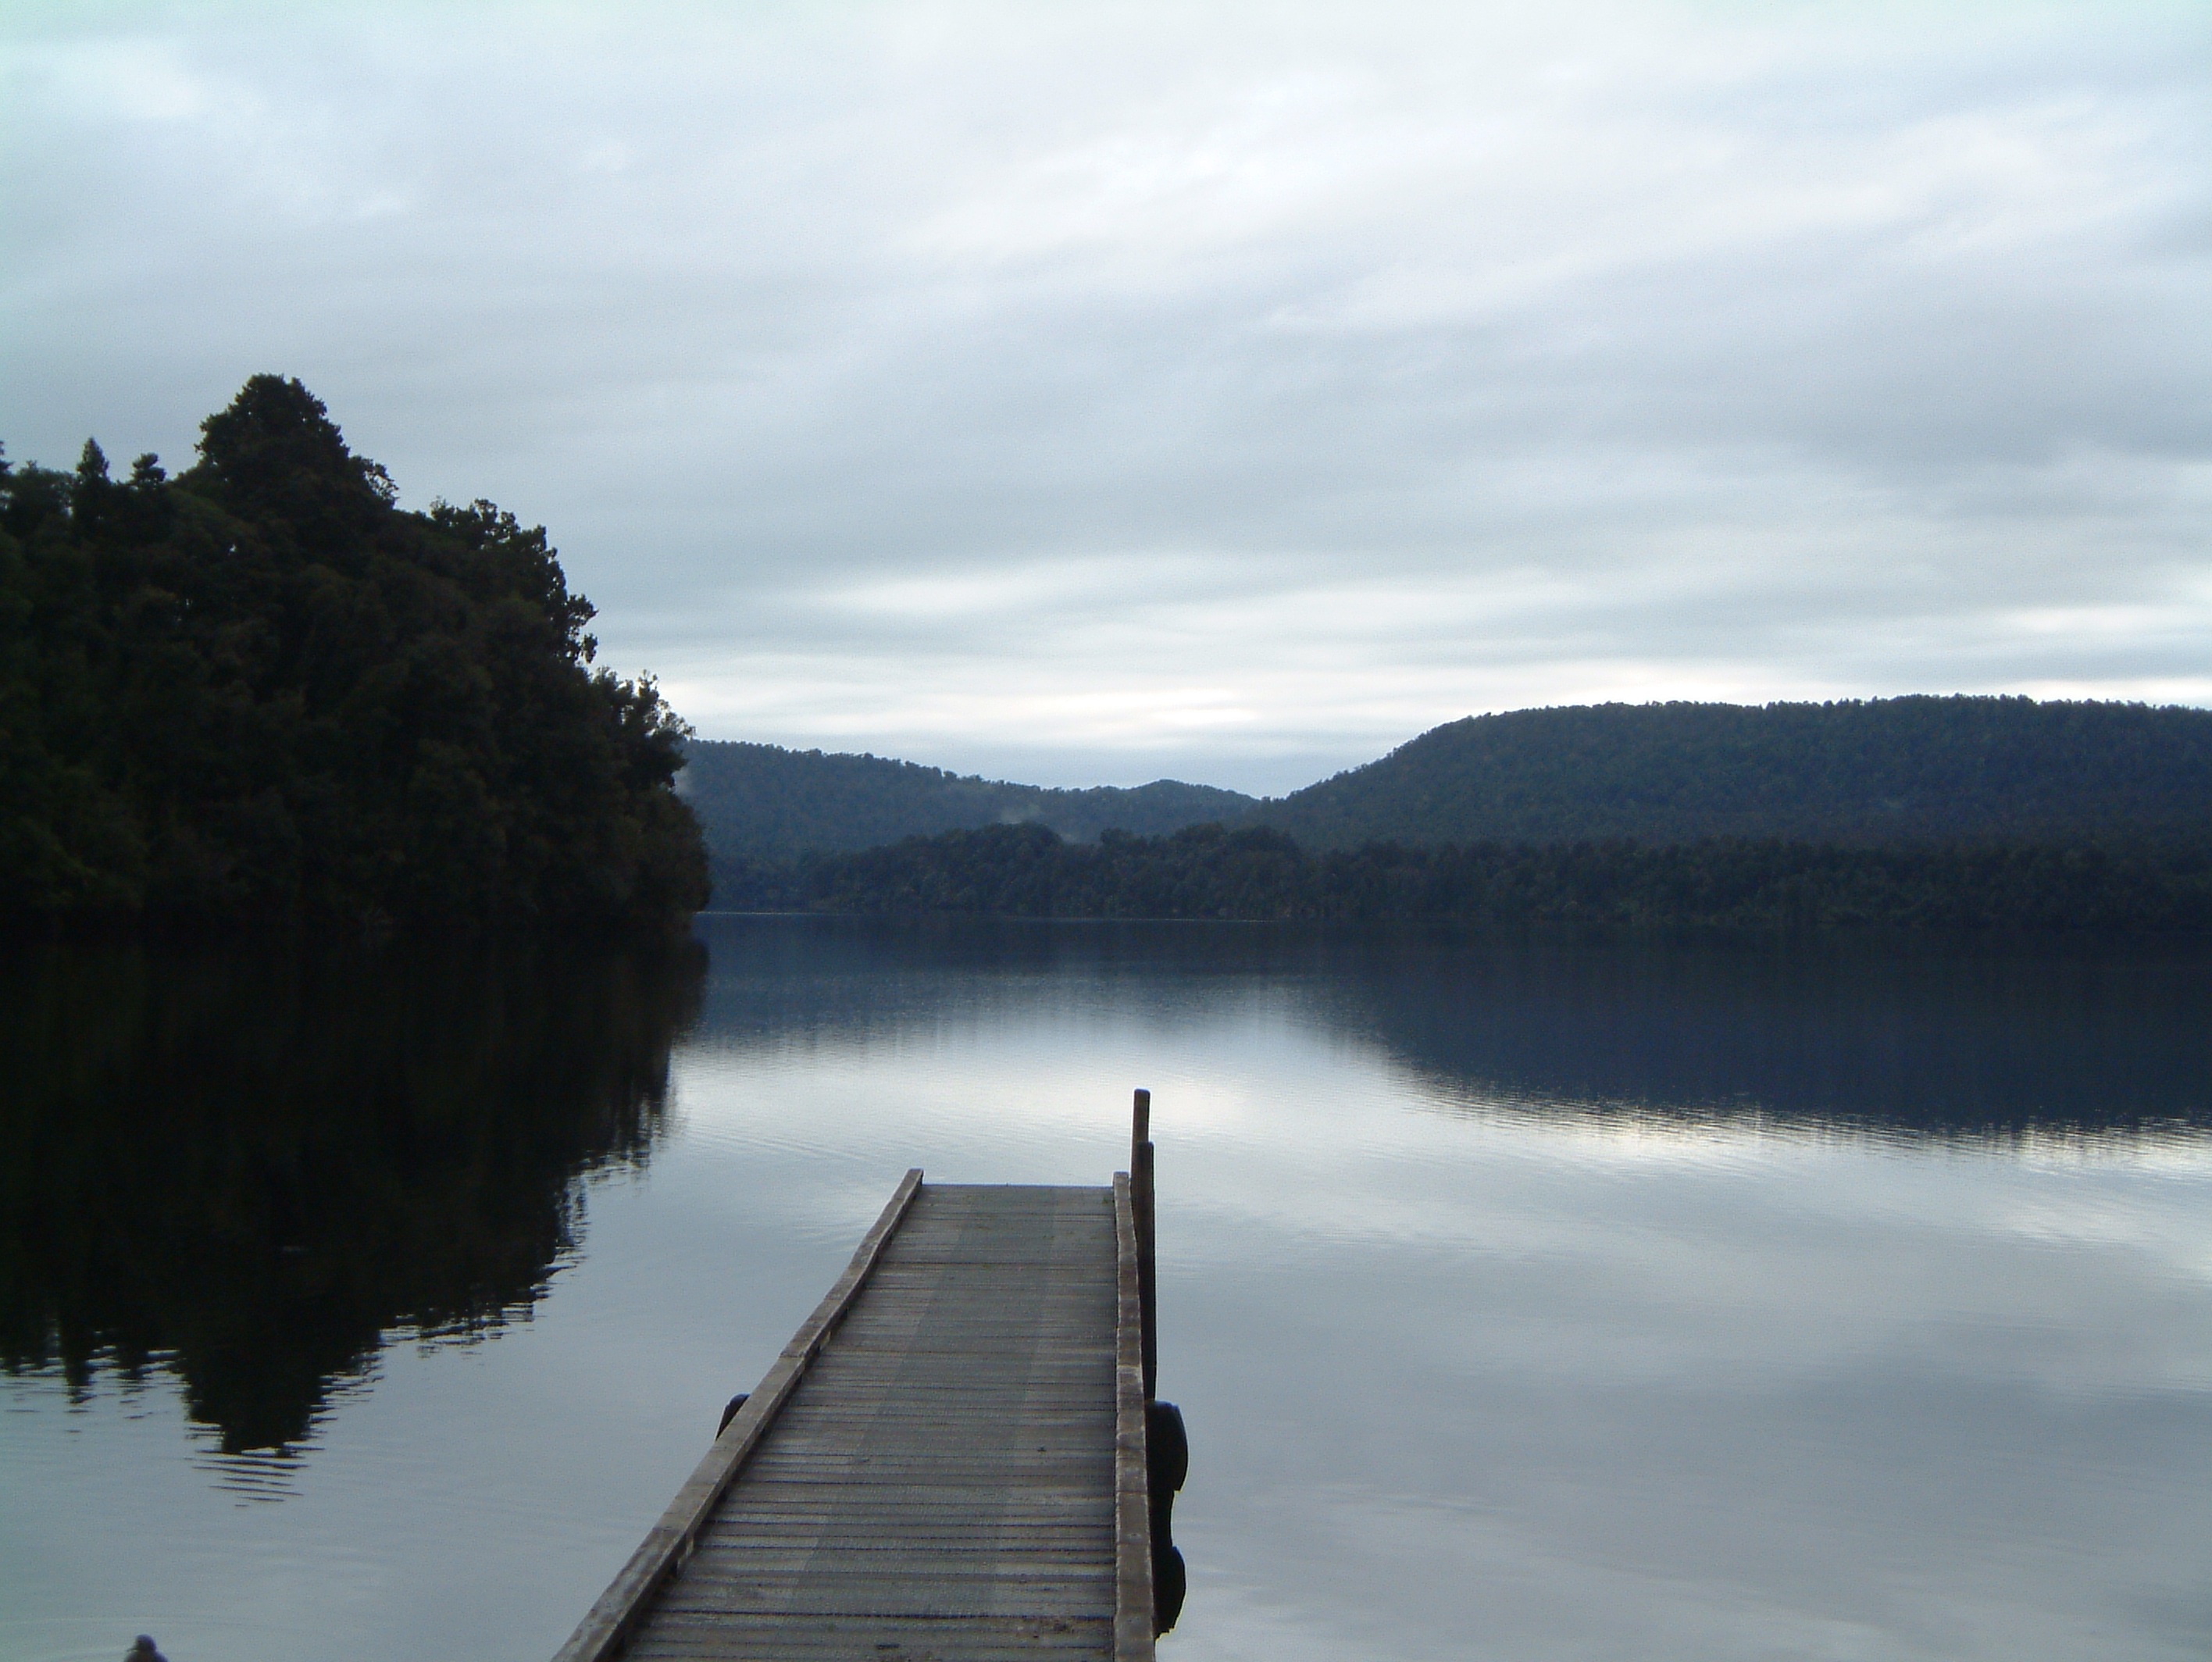
sea, water, mountain, cloud, morning, lake, river, reflection, vehicle, scenery, reservoir, jetty, waterway, body of water, south, nz, loch, south island, atmospheric phenomenon